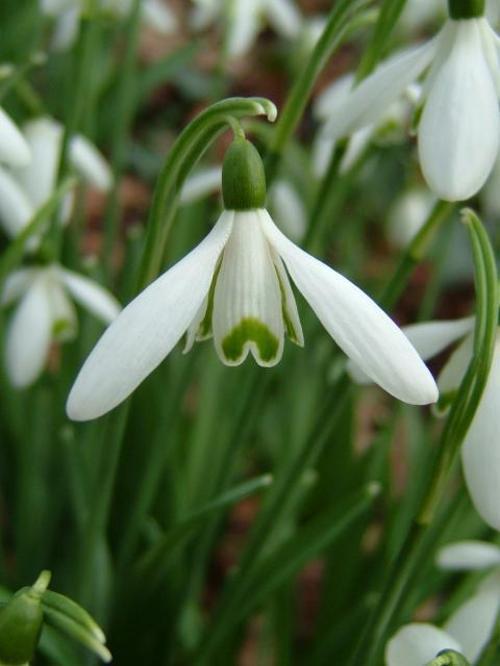
Flower: Snowdrop